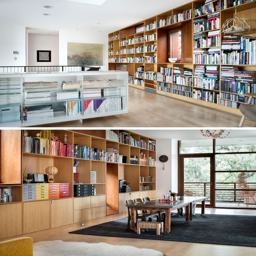
this contemporary home has a library with floor - to - ceiling built - in bookcases .